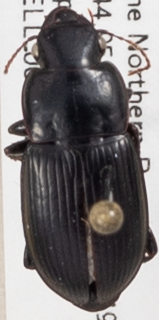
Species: Harpalus laticeps
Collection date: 2019-06-26
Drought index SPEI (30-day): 0.156
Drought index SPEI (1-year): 0.072
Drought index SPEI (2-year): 1.22